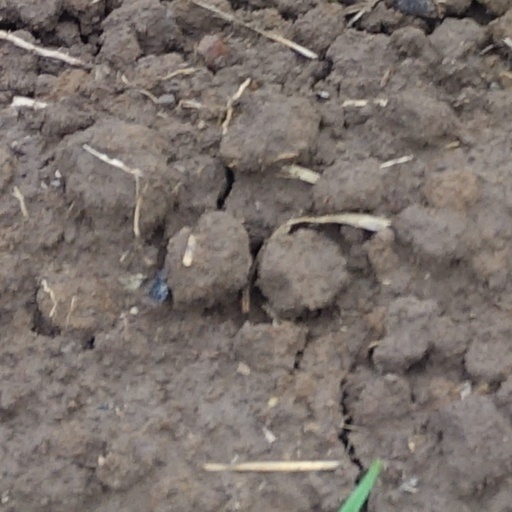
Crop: wheat